Wu Xiuquan

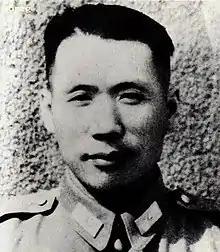
Wu in 1946

Wu Xiuquan (6 March 1908 – 9 November 1997) was a Chinese Communist revolutionary, military officer, and diplomat. He studied in the Soviet Union, enlisted in the Chinese Red Army, and participated in the Long March. After the founding of the People's Republic of China, he served as Vice Minister of Foreign Affairs, China's first ambassador to Yugoslavia, and Vice Minister of the International Department of the Chinese Communist Party. After being imprisoned for eight years during the Cultural Revolution, Wu was appointed Deputy Chief of the People's Liberation Army General Staff Department in 1975 and later served as vice president of the special court that tried and convicted the Gang of Four and the Lin Biao clique of numerous crimes during the Cultural Revolution.